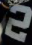
Number: 2